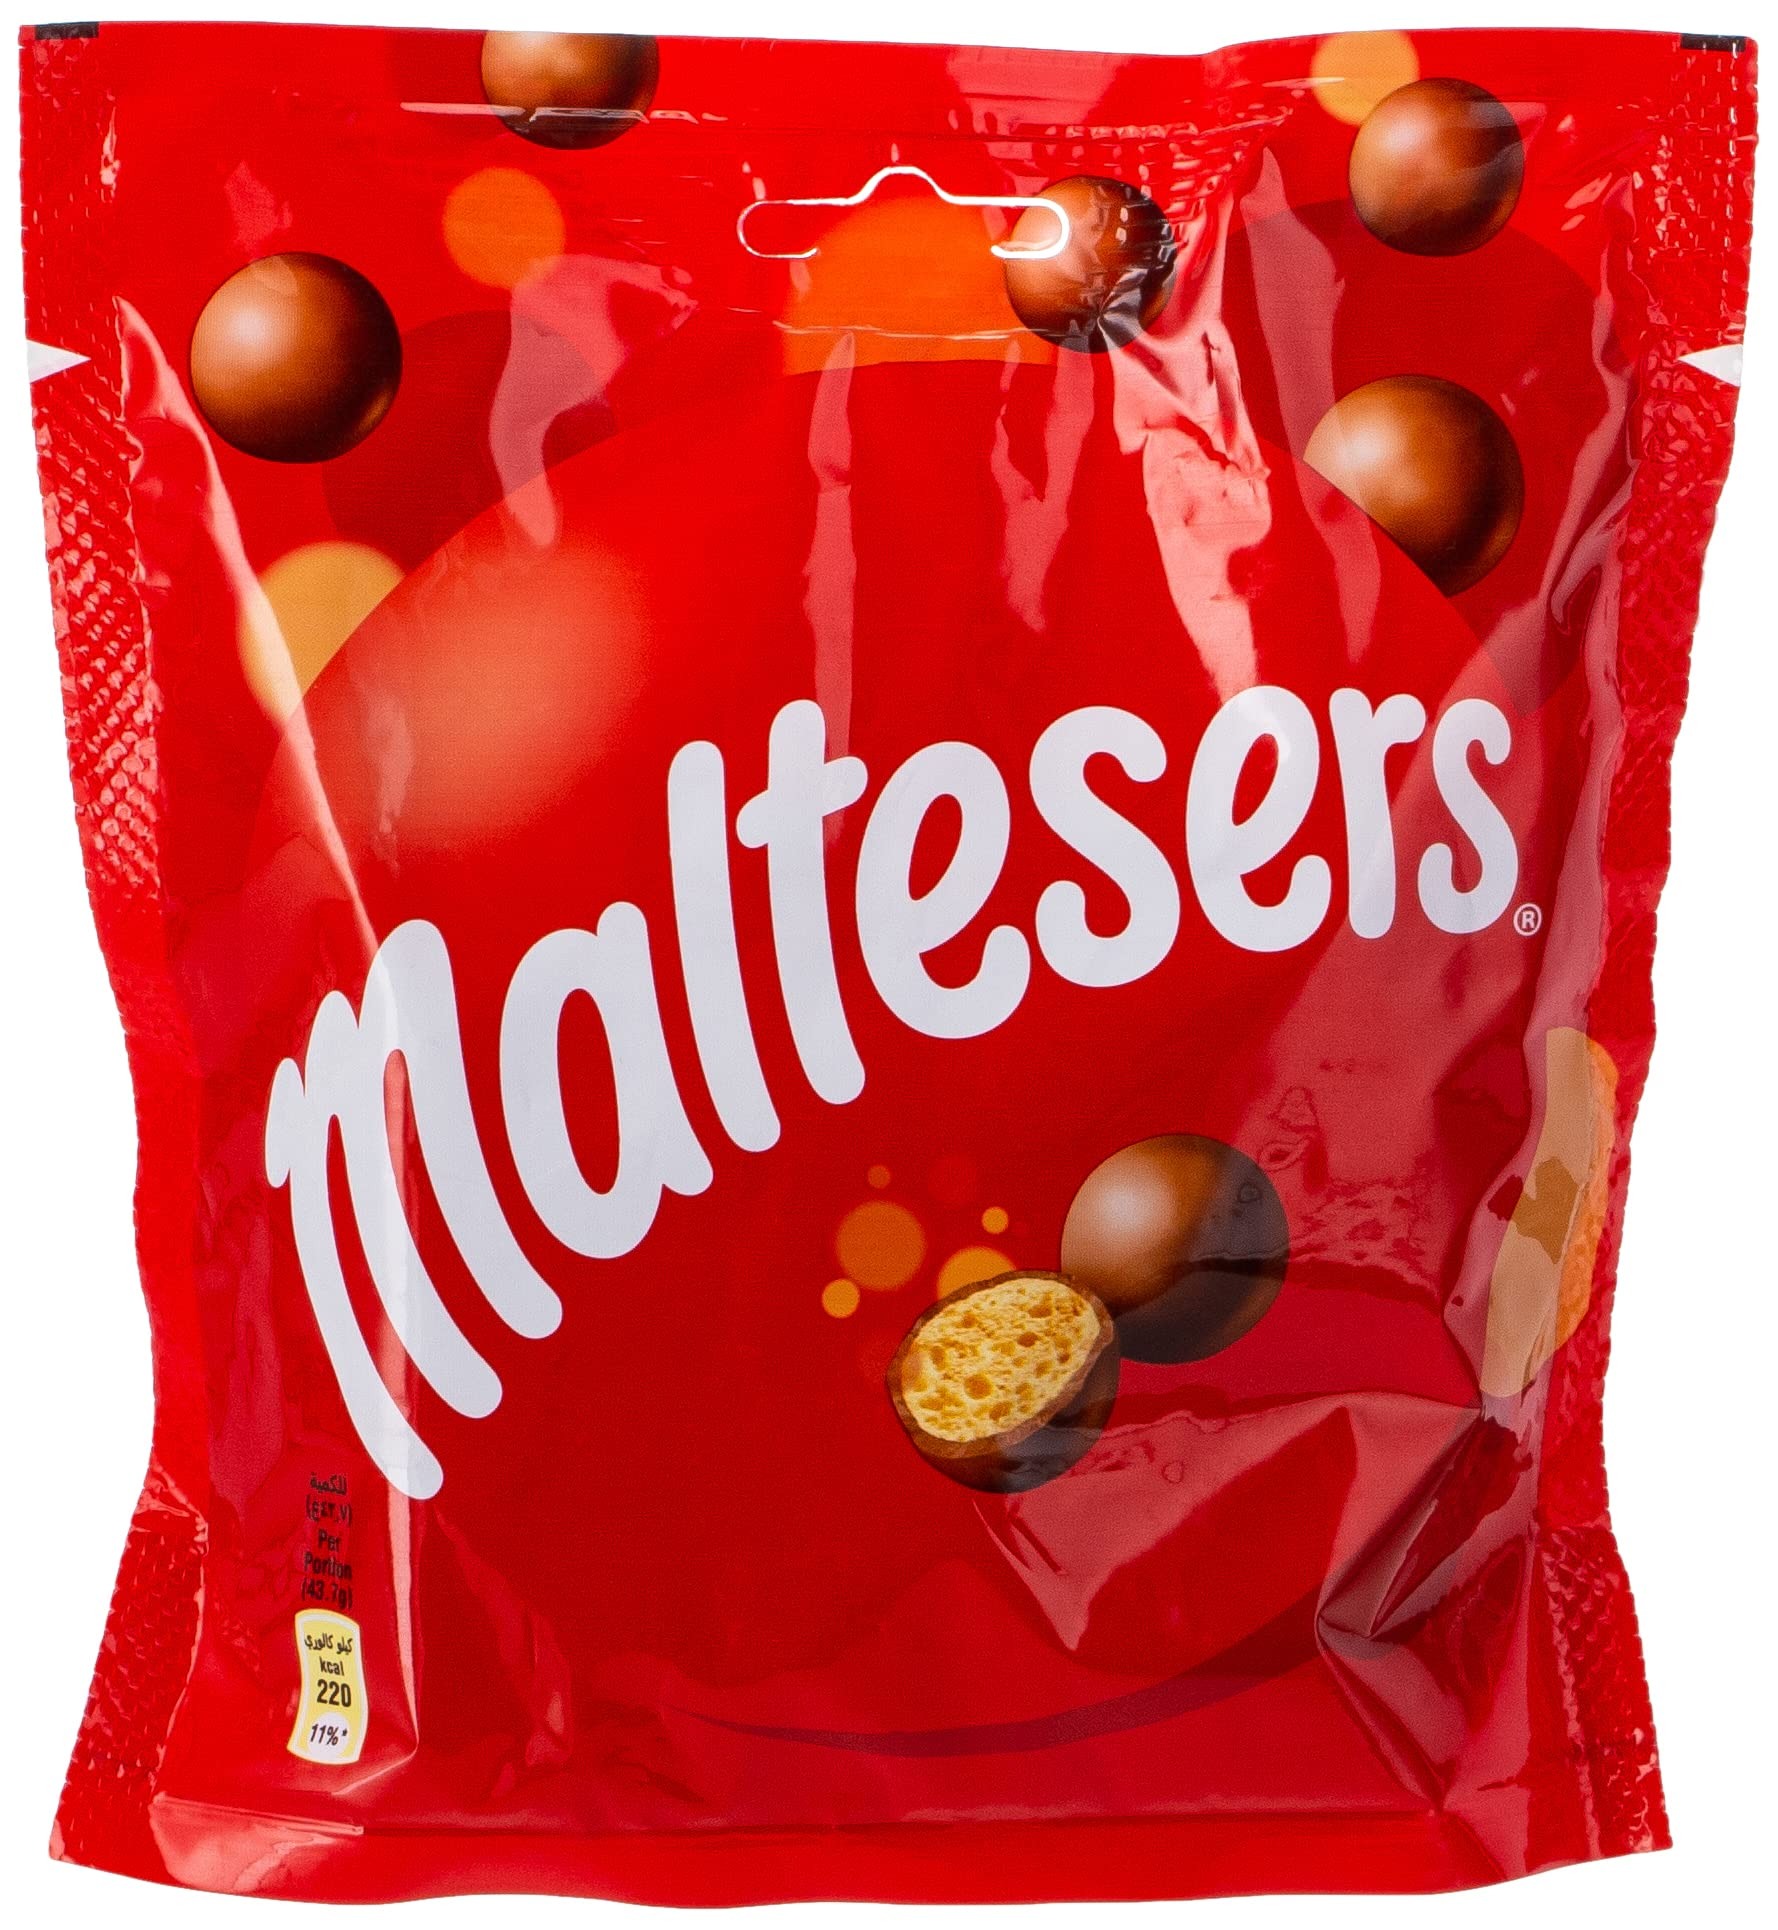
Item Name: Maltesers Chocolate More to Share Pouch Bag 175g (Pack of 1)
Value: 6.17
Unit: Ounce

Price: 18.99